Allinge-Sandvig

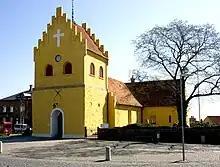
16th century church in Allinge

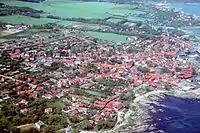
Allinge (aerial view)

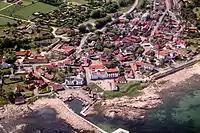
Sandvig (aerial view)

Allinge Church stands at the centre of Allinge on a hill some 11 metres above sealevel. Initially just a small granite longhouse from the around the 14th century, in 1892 it was completely rebuilt in the Neogothic style.